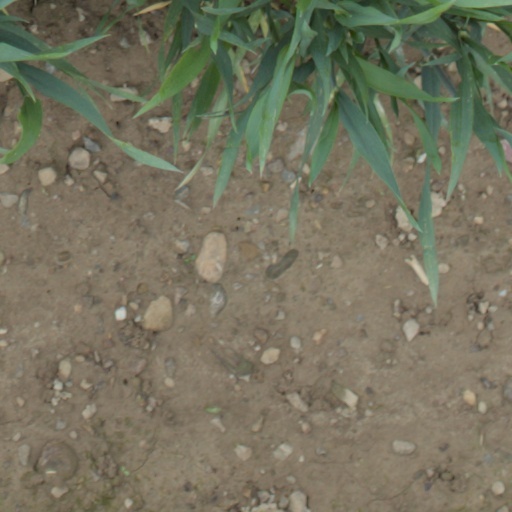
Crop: wheat